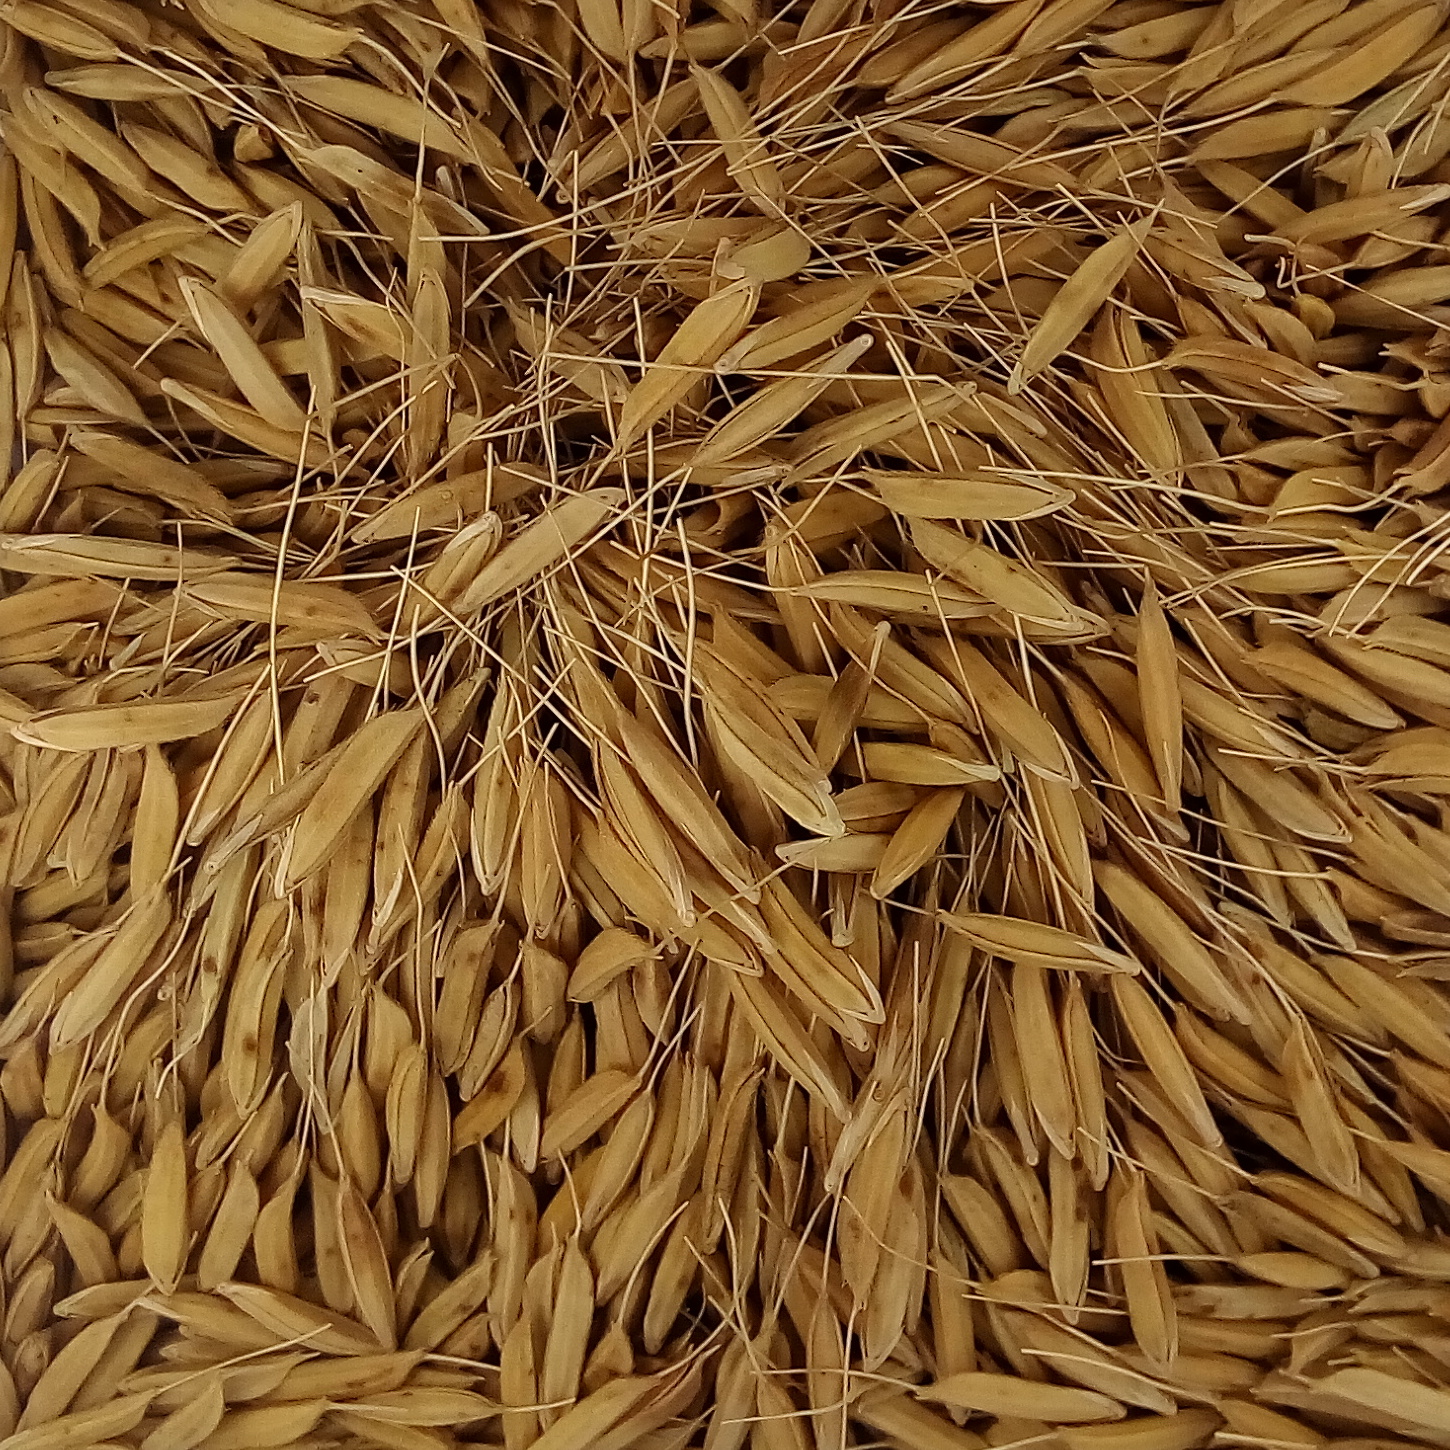
Rice seed variety: PB_6